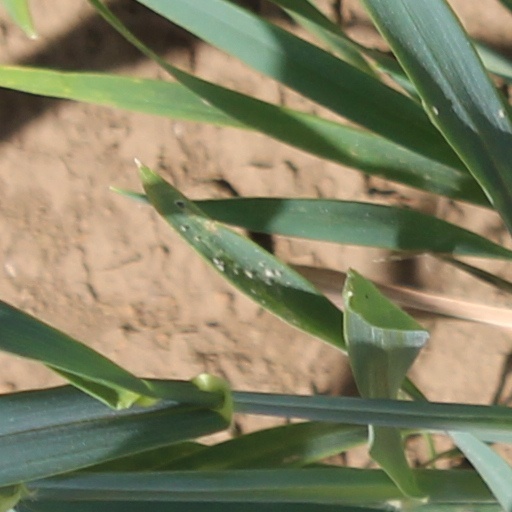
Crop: wheat